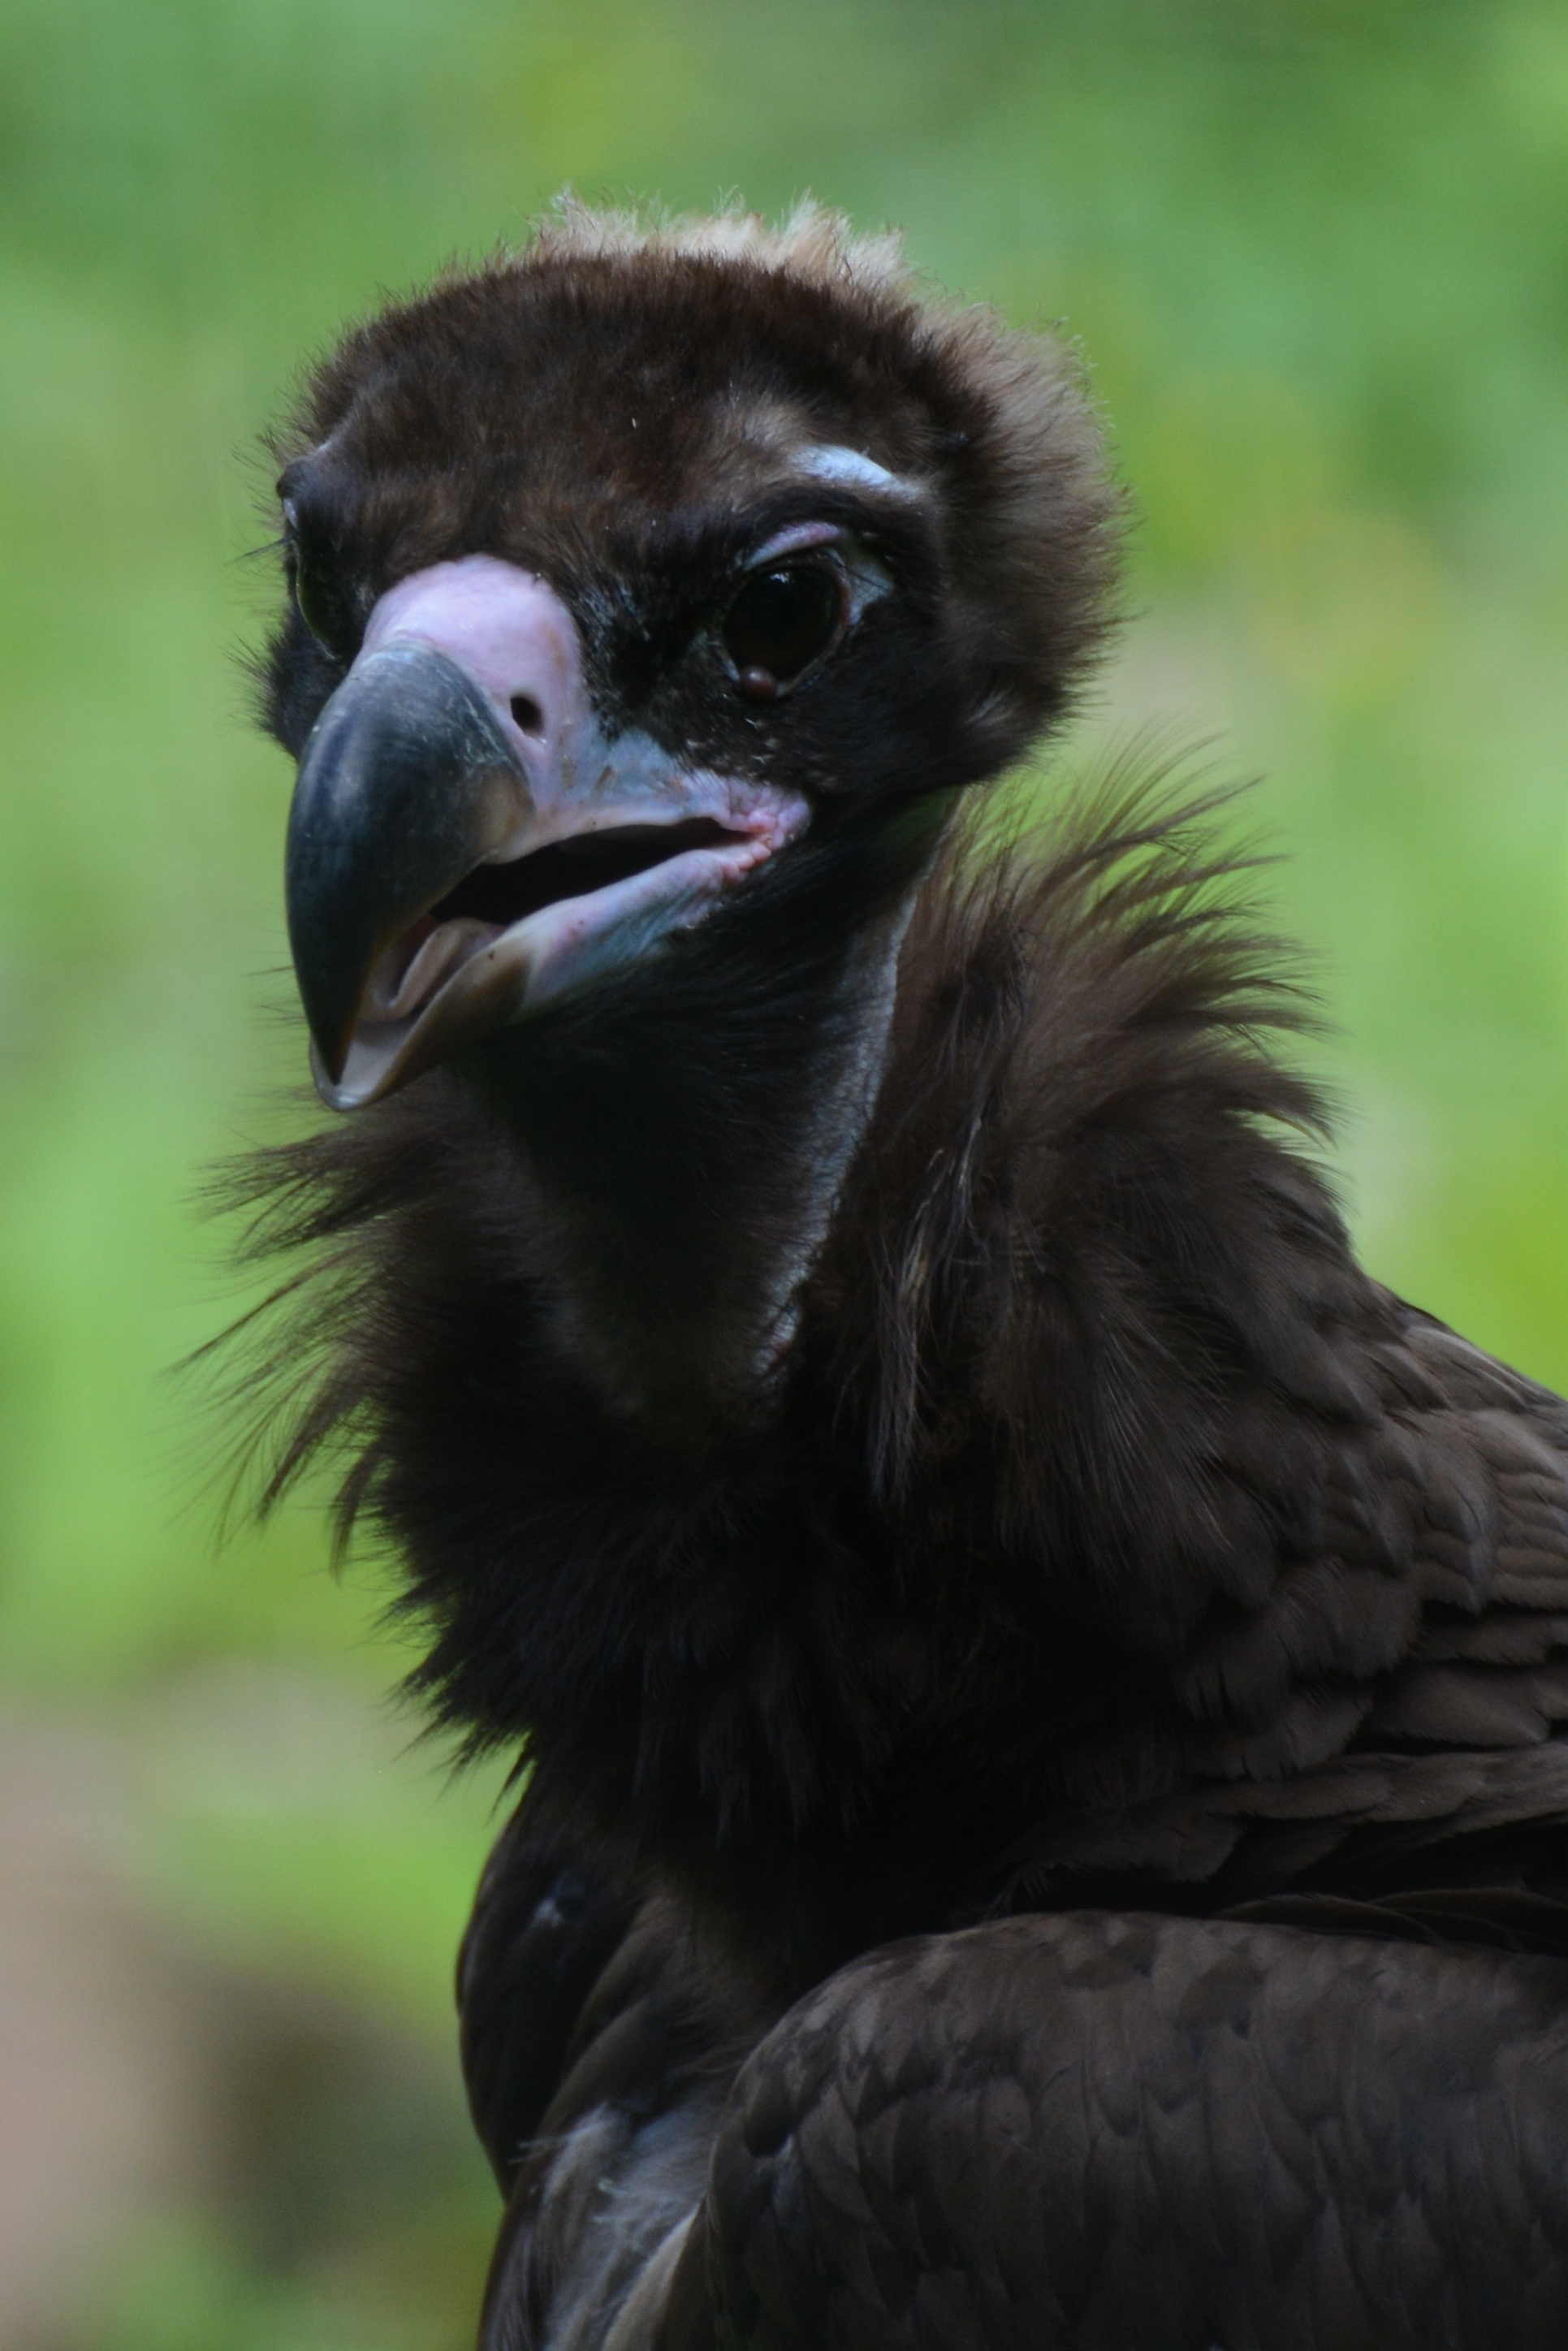
bird, animal, wildlife, beak, predator, fauna, bird of prey, close up, vertebrate, vulture